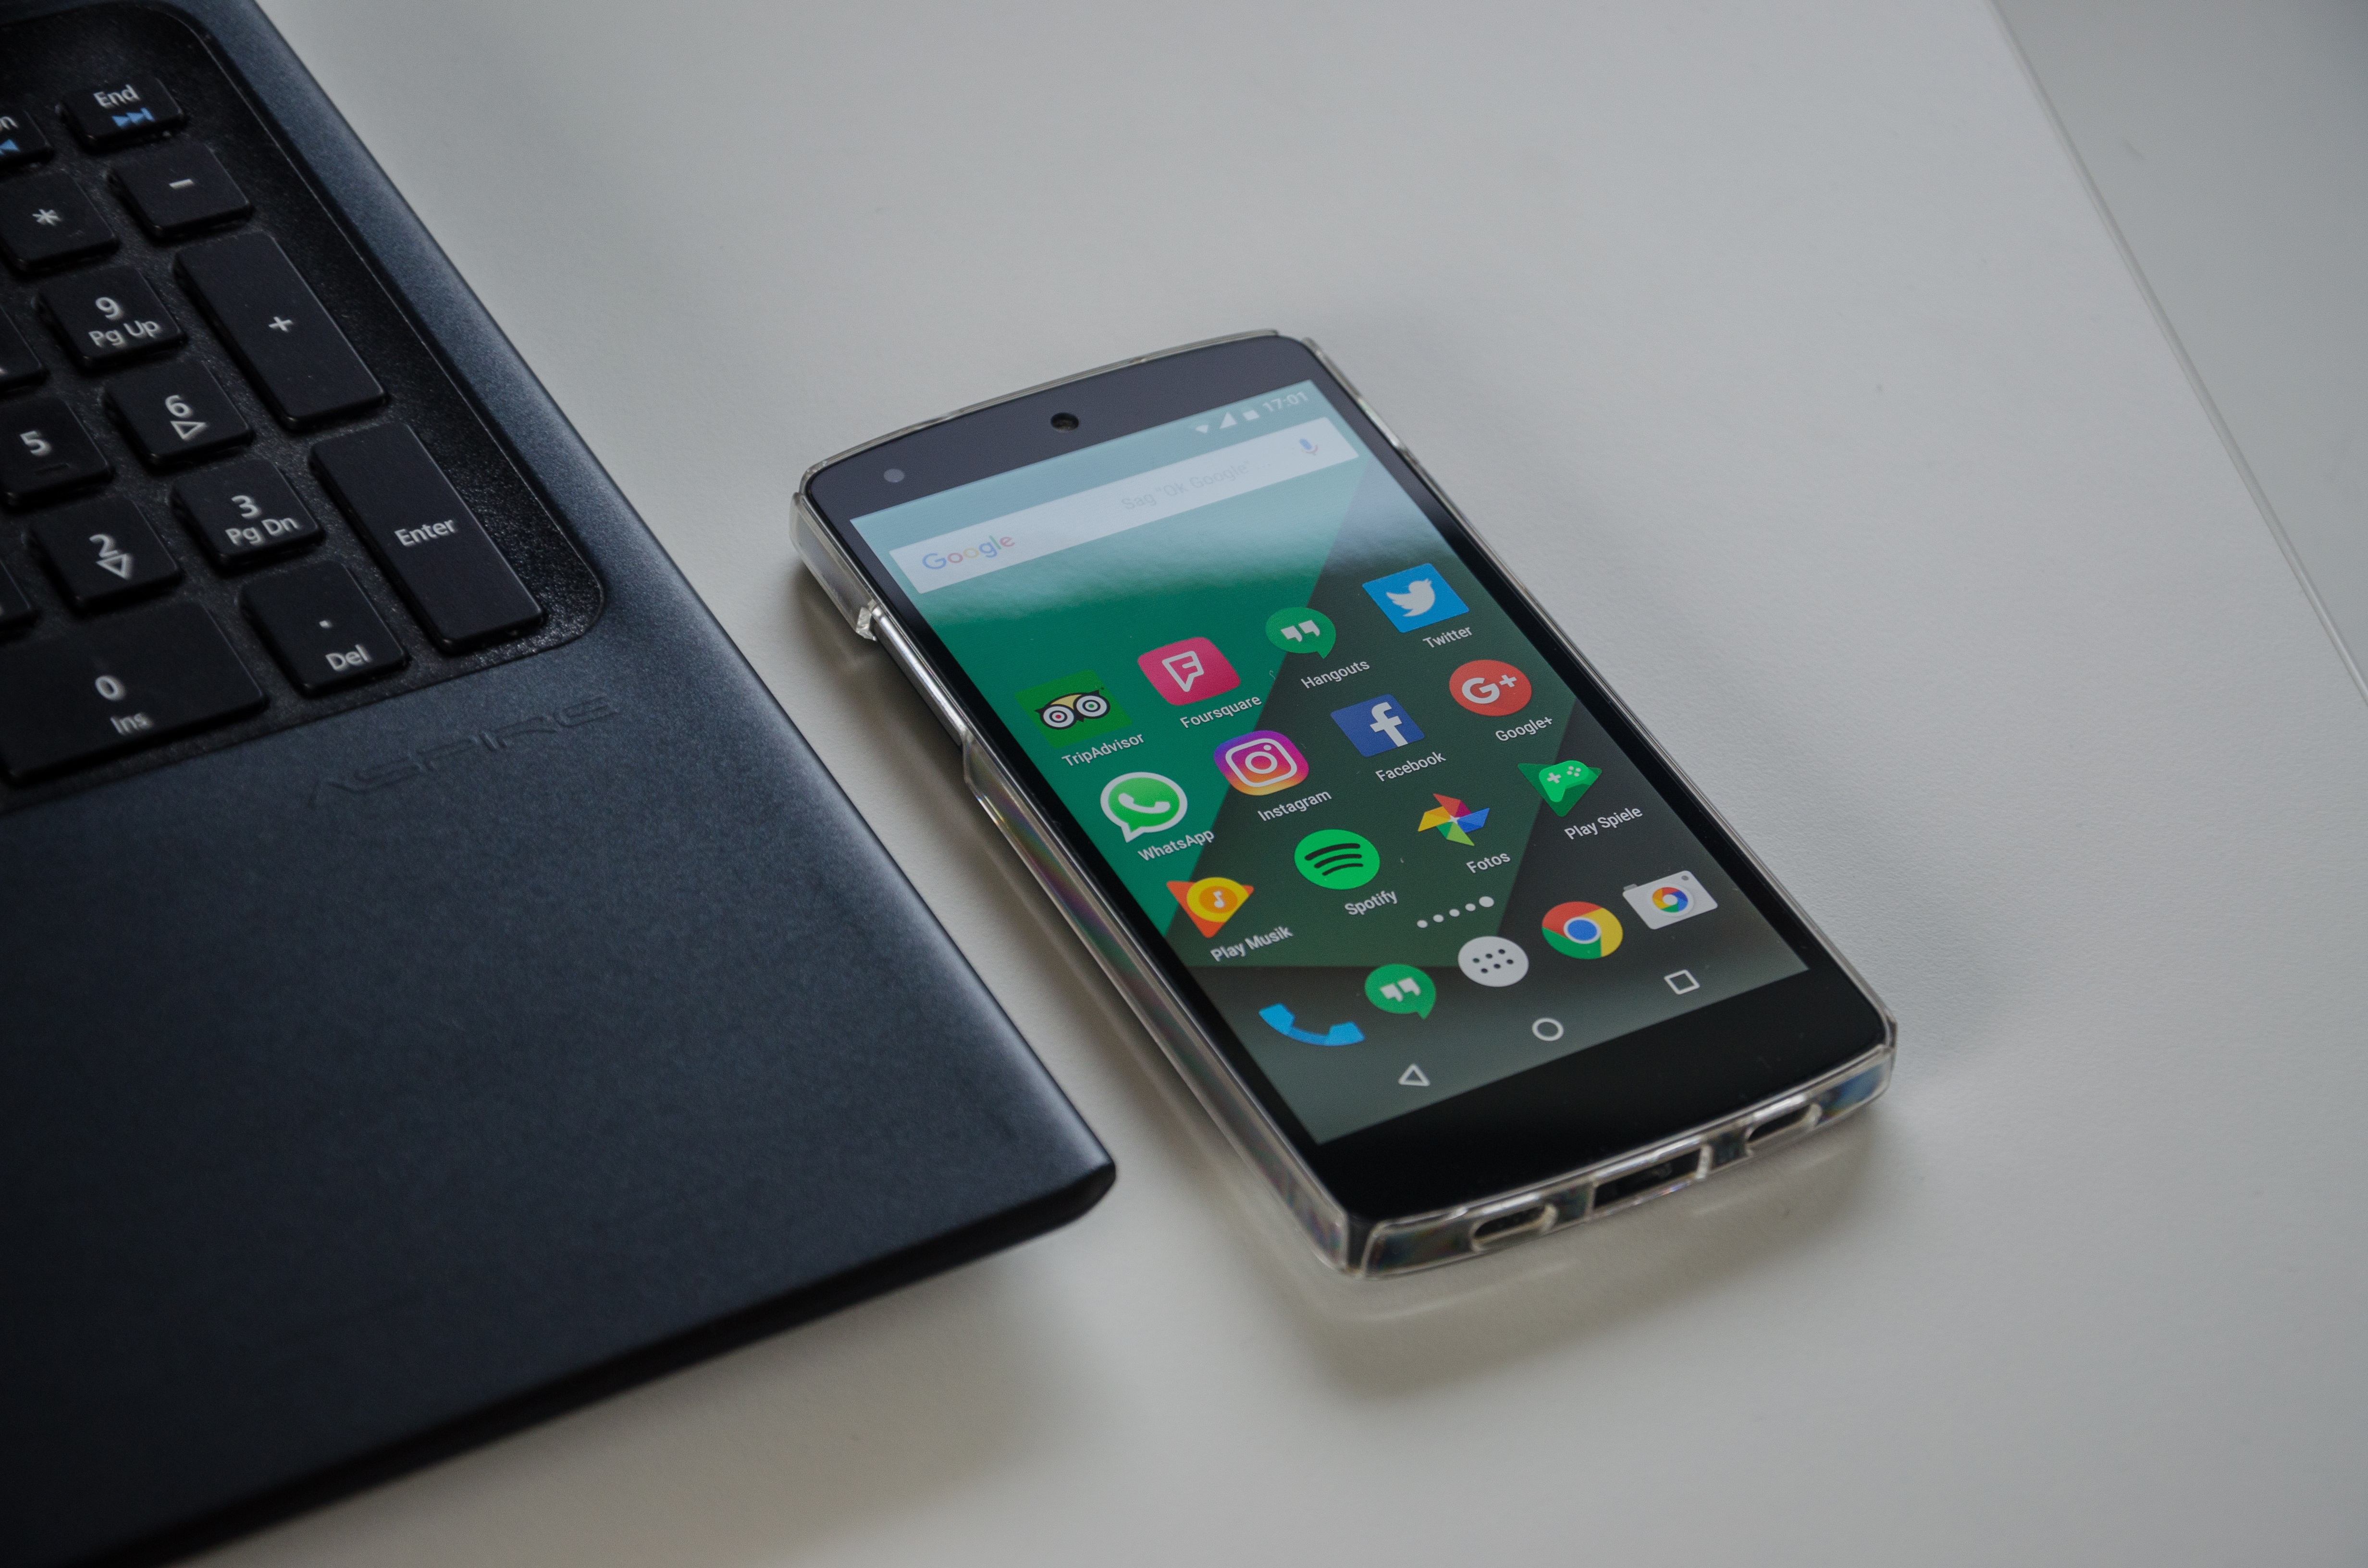
laptop, notebook, computer, smartphone, mobile, work, table, technology, social, web, internet, phone, community, telephone, communication, gadget, together, mobile phone, blogging, social media, electronics, google, call, digital, media, instagram, facebook, information, news, connection, contact, network, twitter, multimedia, digitization, android, leave, blog, global, portable, received on, send, networking, computer keyboard, exchange of information, portable device, whats app, accessible, networked, apps, globalalisierung, electronic device, computer hardware, portable communications device, communication device, feature phone